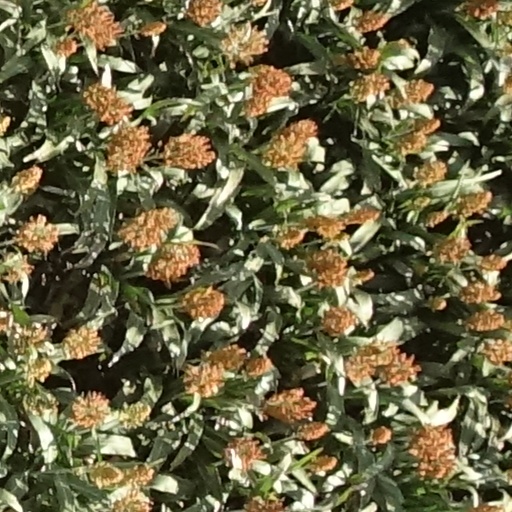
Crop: sorghum